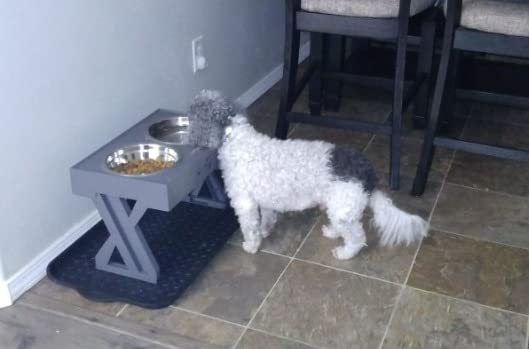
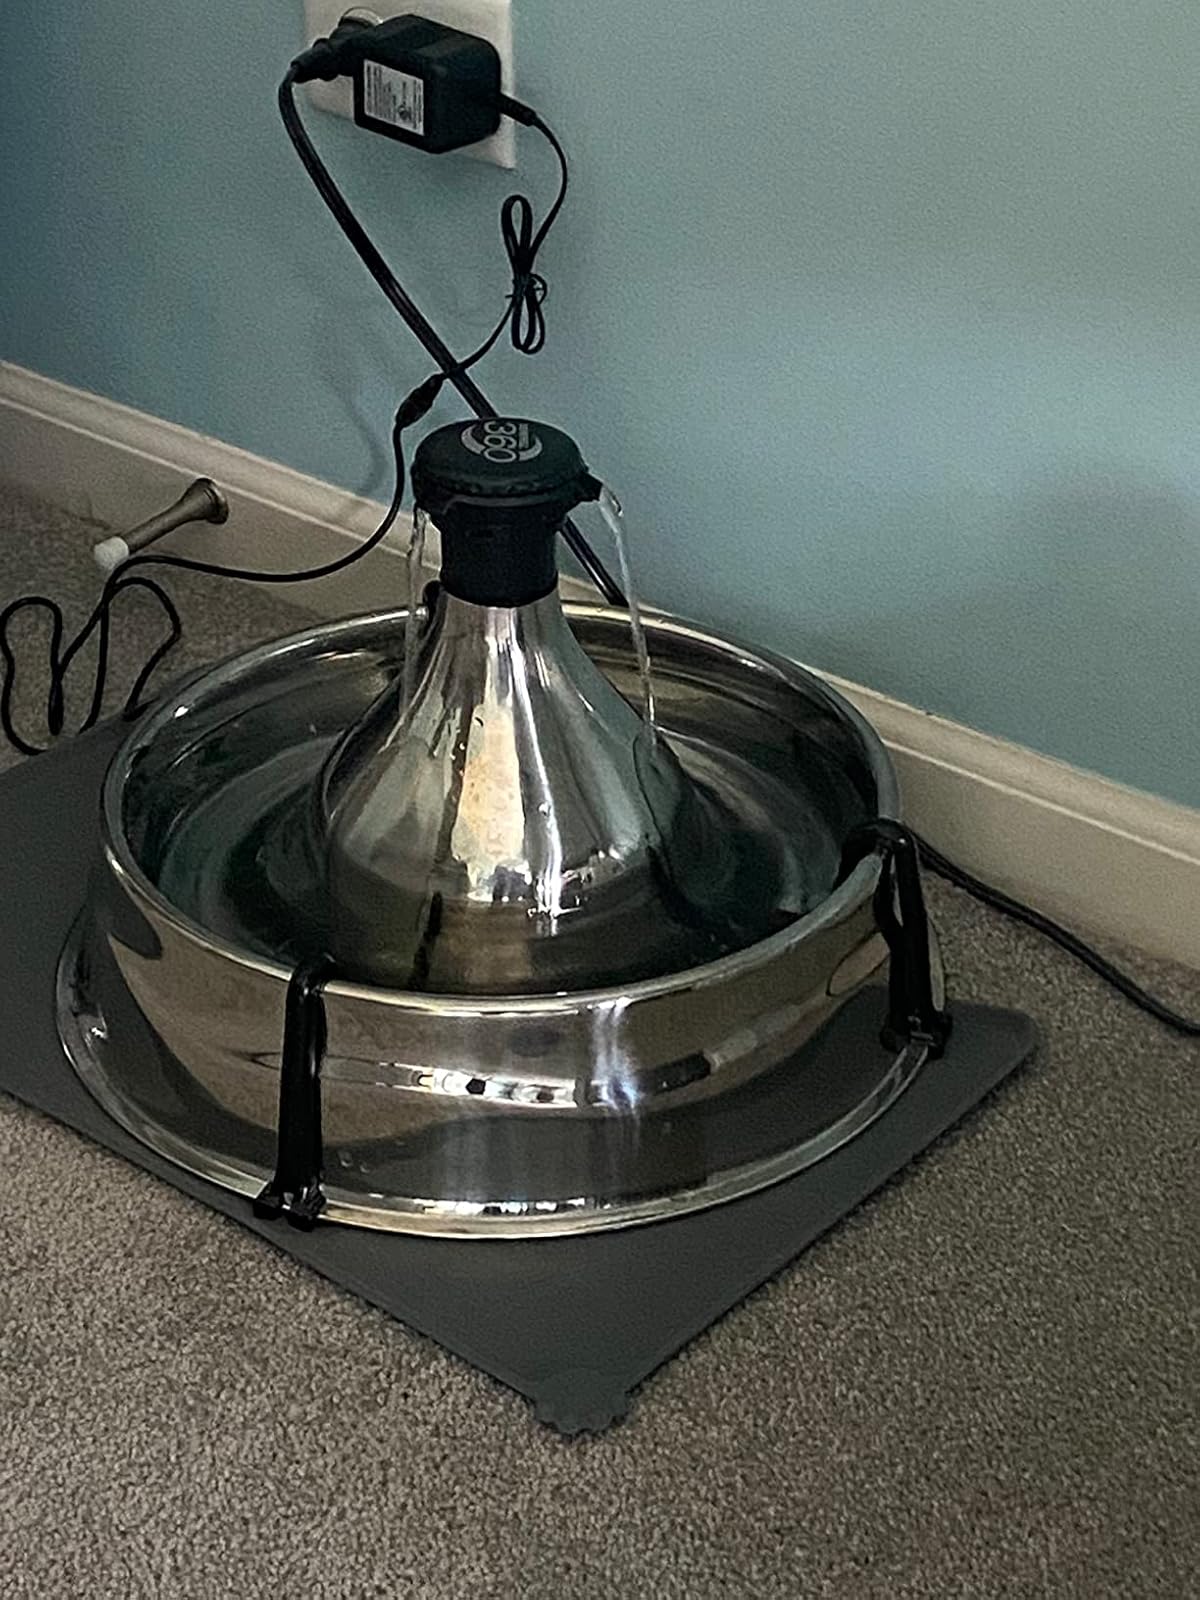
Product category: items_bowl
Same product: no